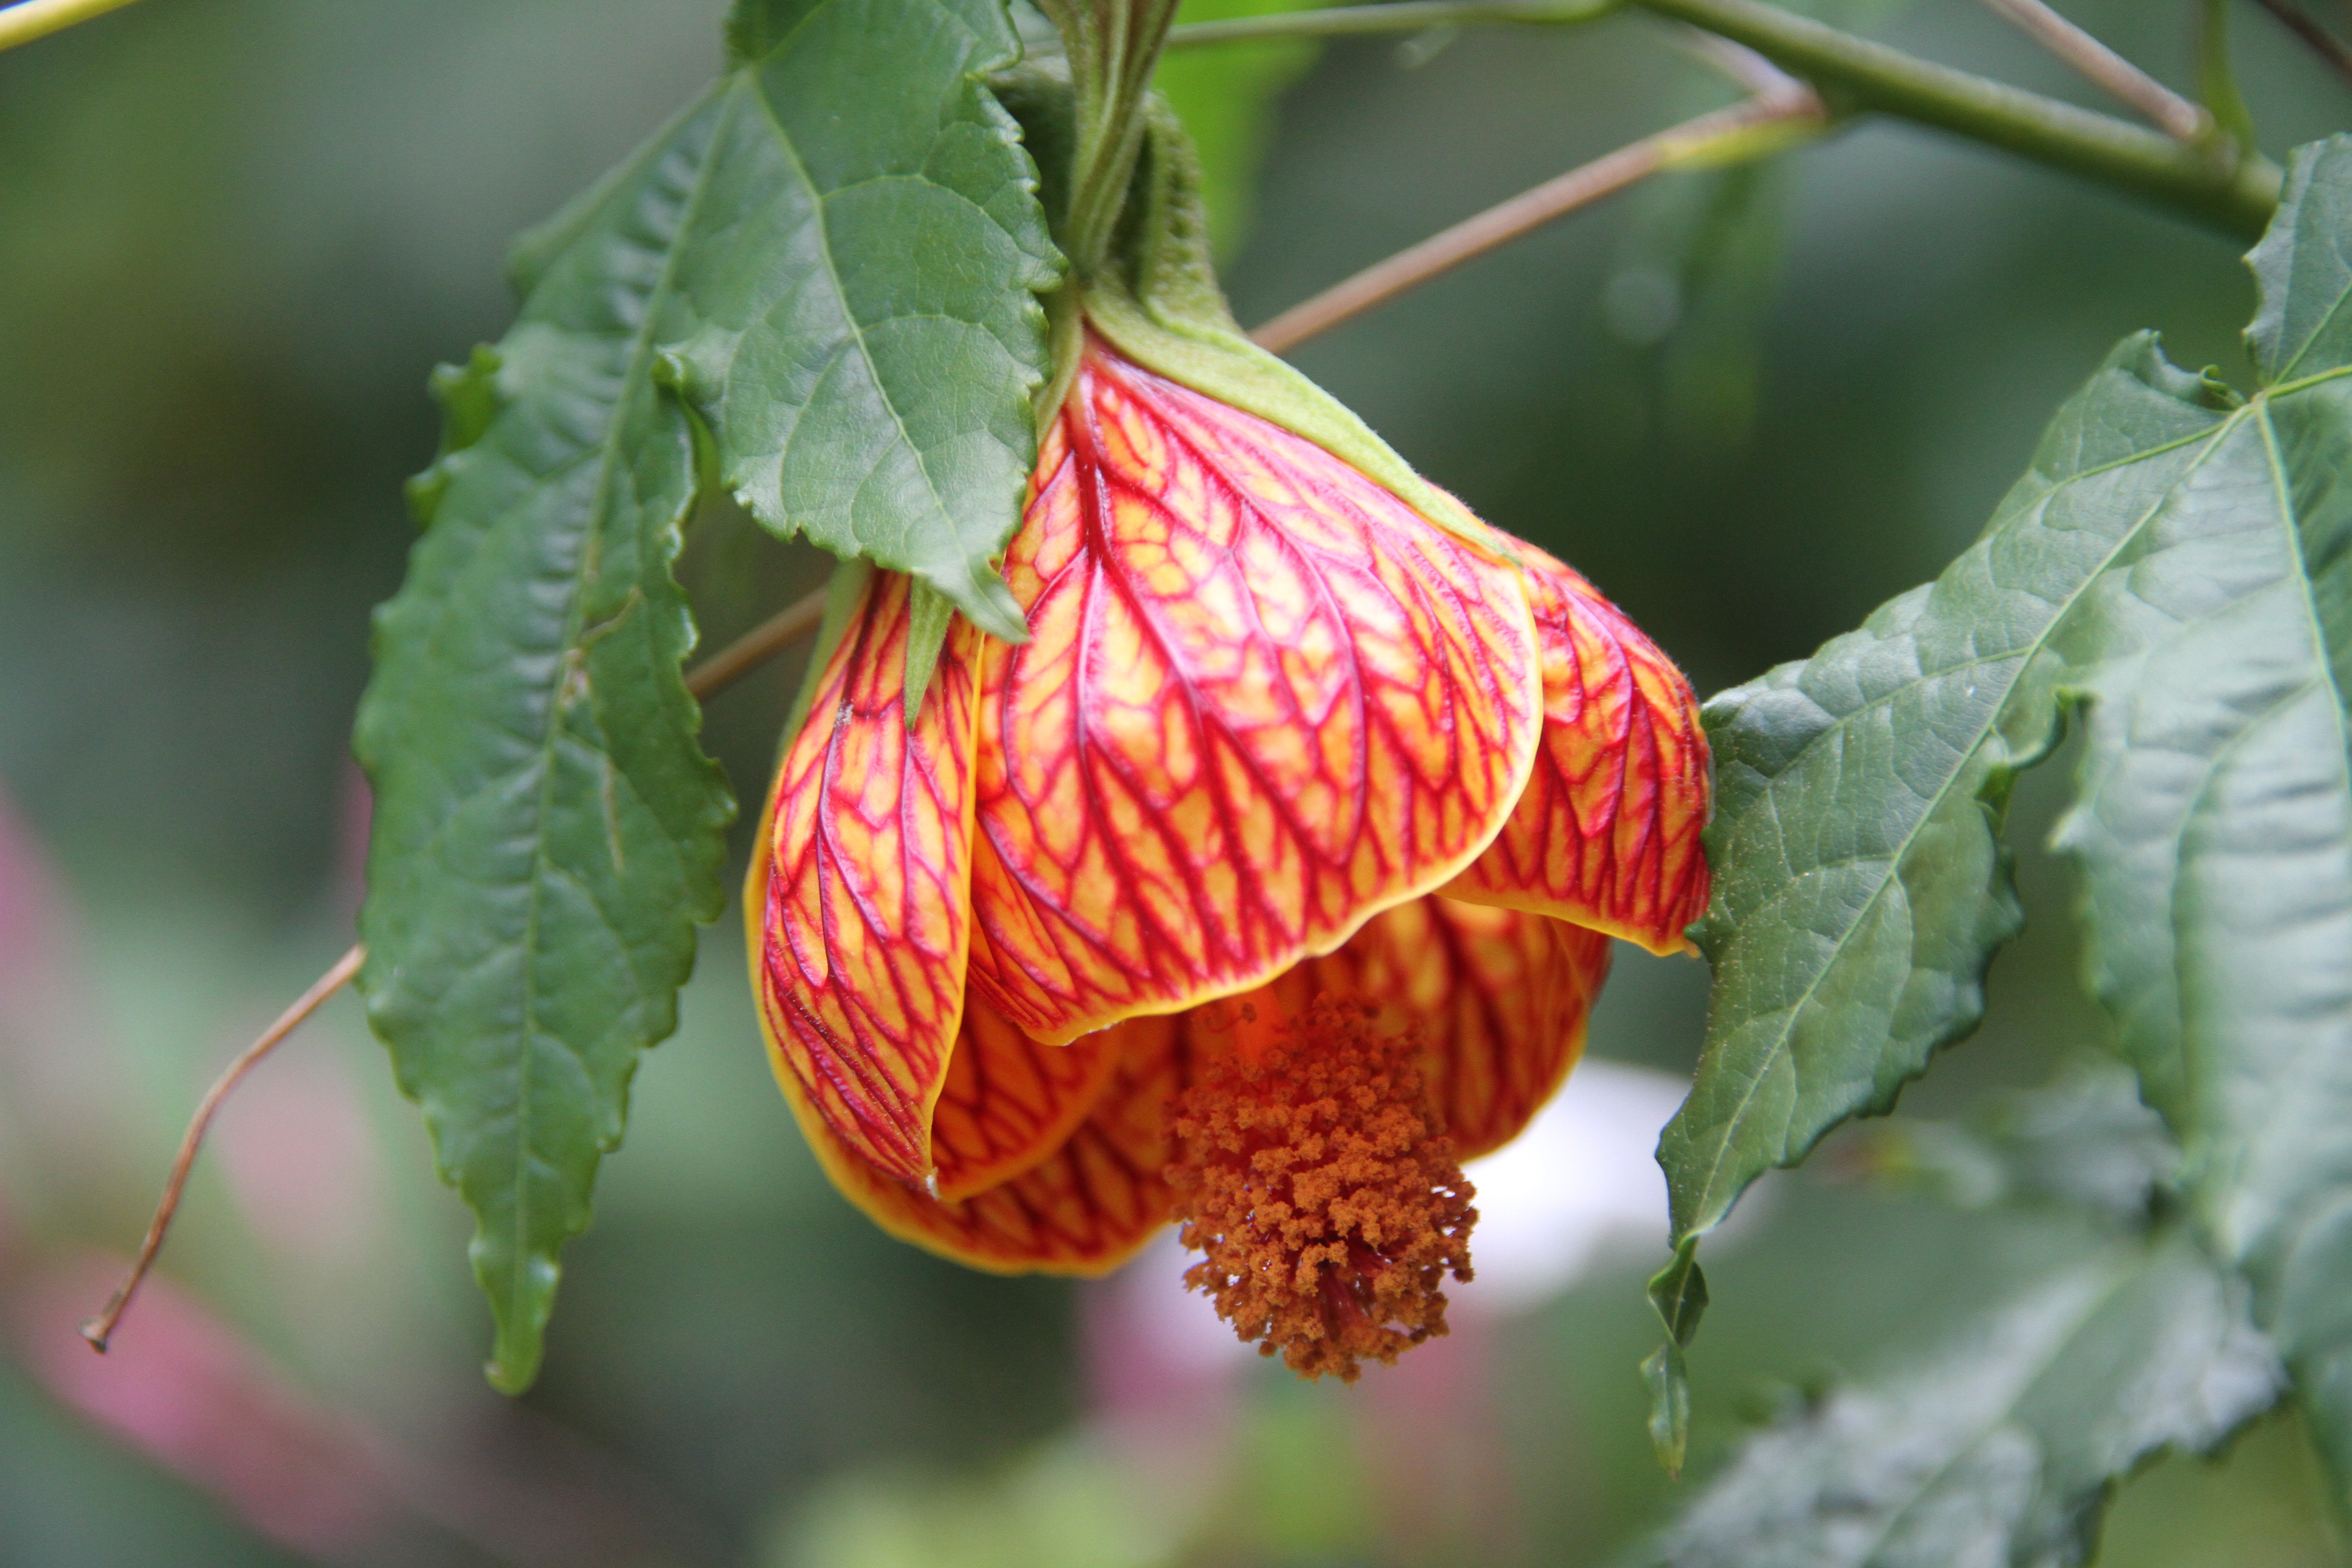
nature, wilderness, blossom, plant, fruit, leaf, flower, bloom, food, green, produce, autumn, botany, flora, close up, bud, macro photography, flowering plant, land plant